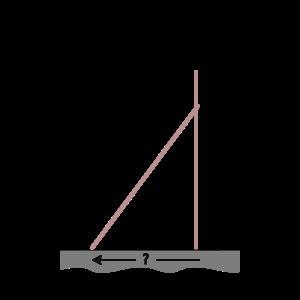
Le théorème de Pythagore est un théorème de géométrie euclidienne qui met en relation les longueurs des côtés dans un triangle rectangle : le carré de la longueur de l’hypoténuse, qui est le côté opposé à l'angle droit, est égal à la somme des carrés des longueurs des deux autres côtés.